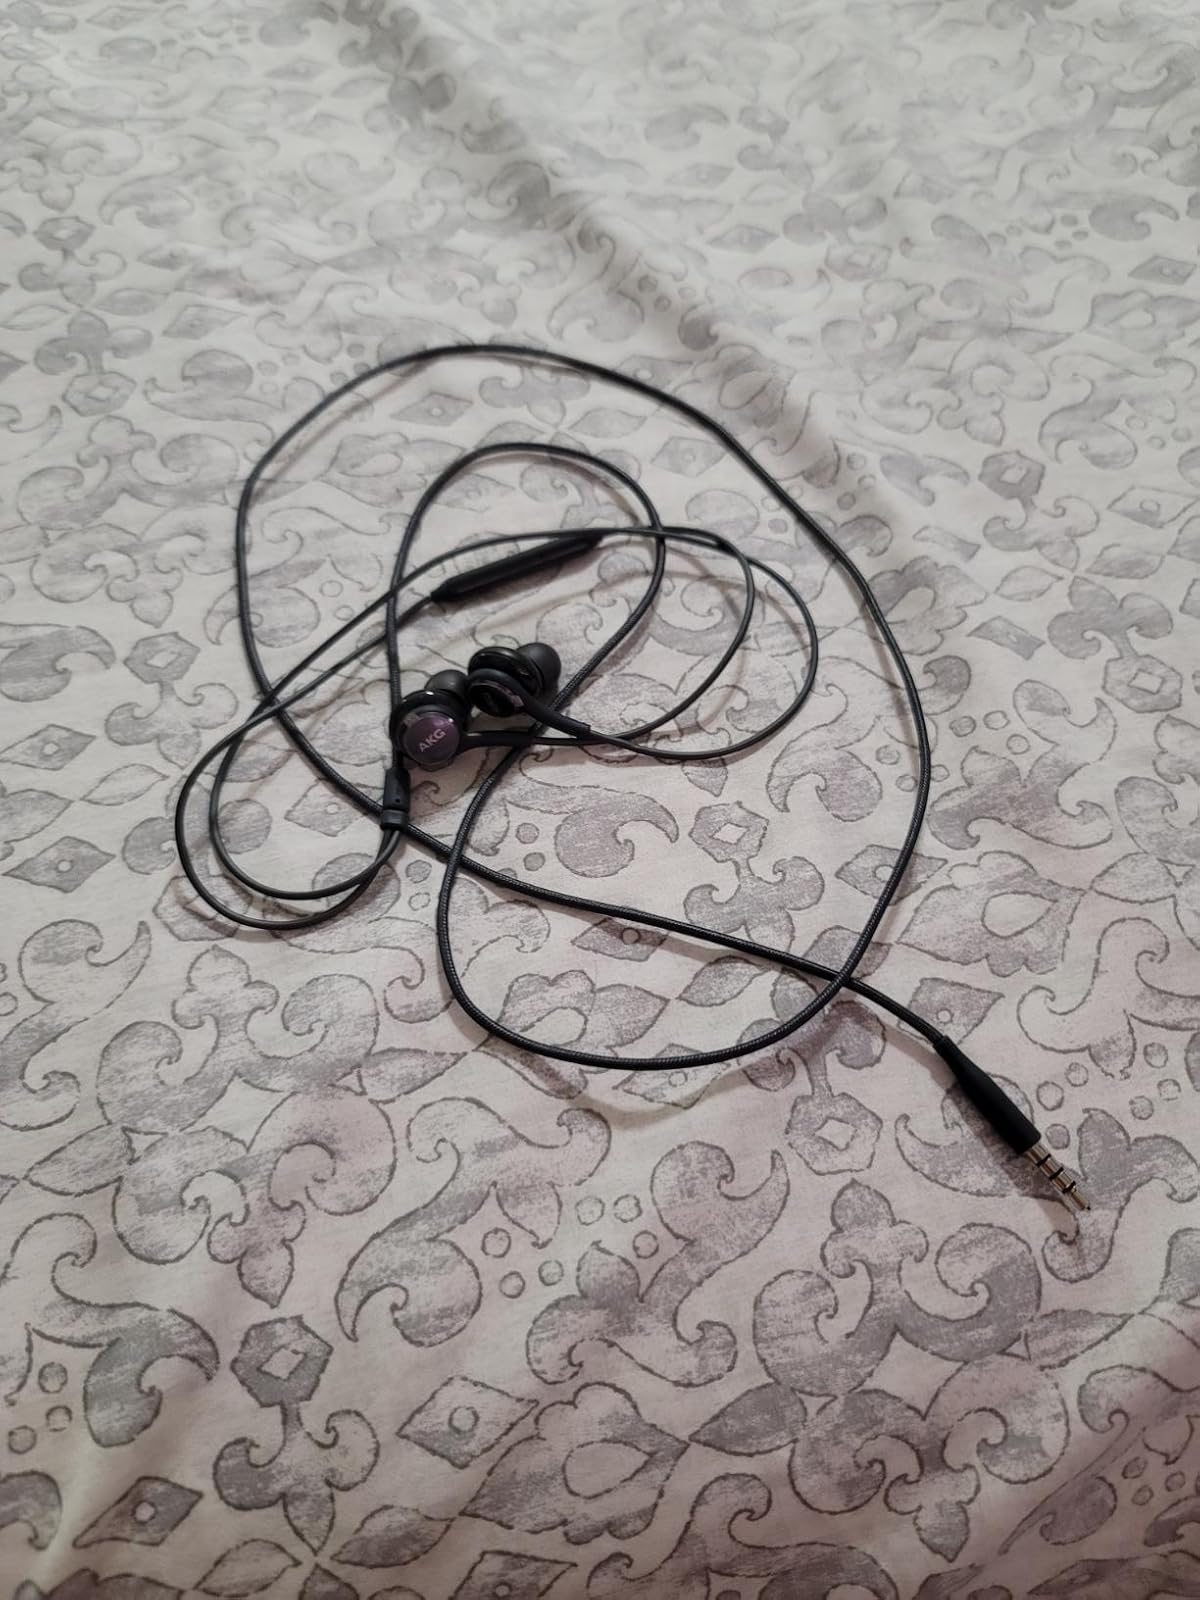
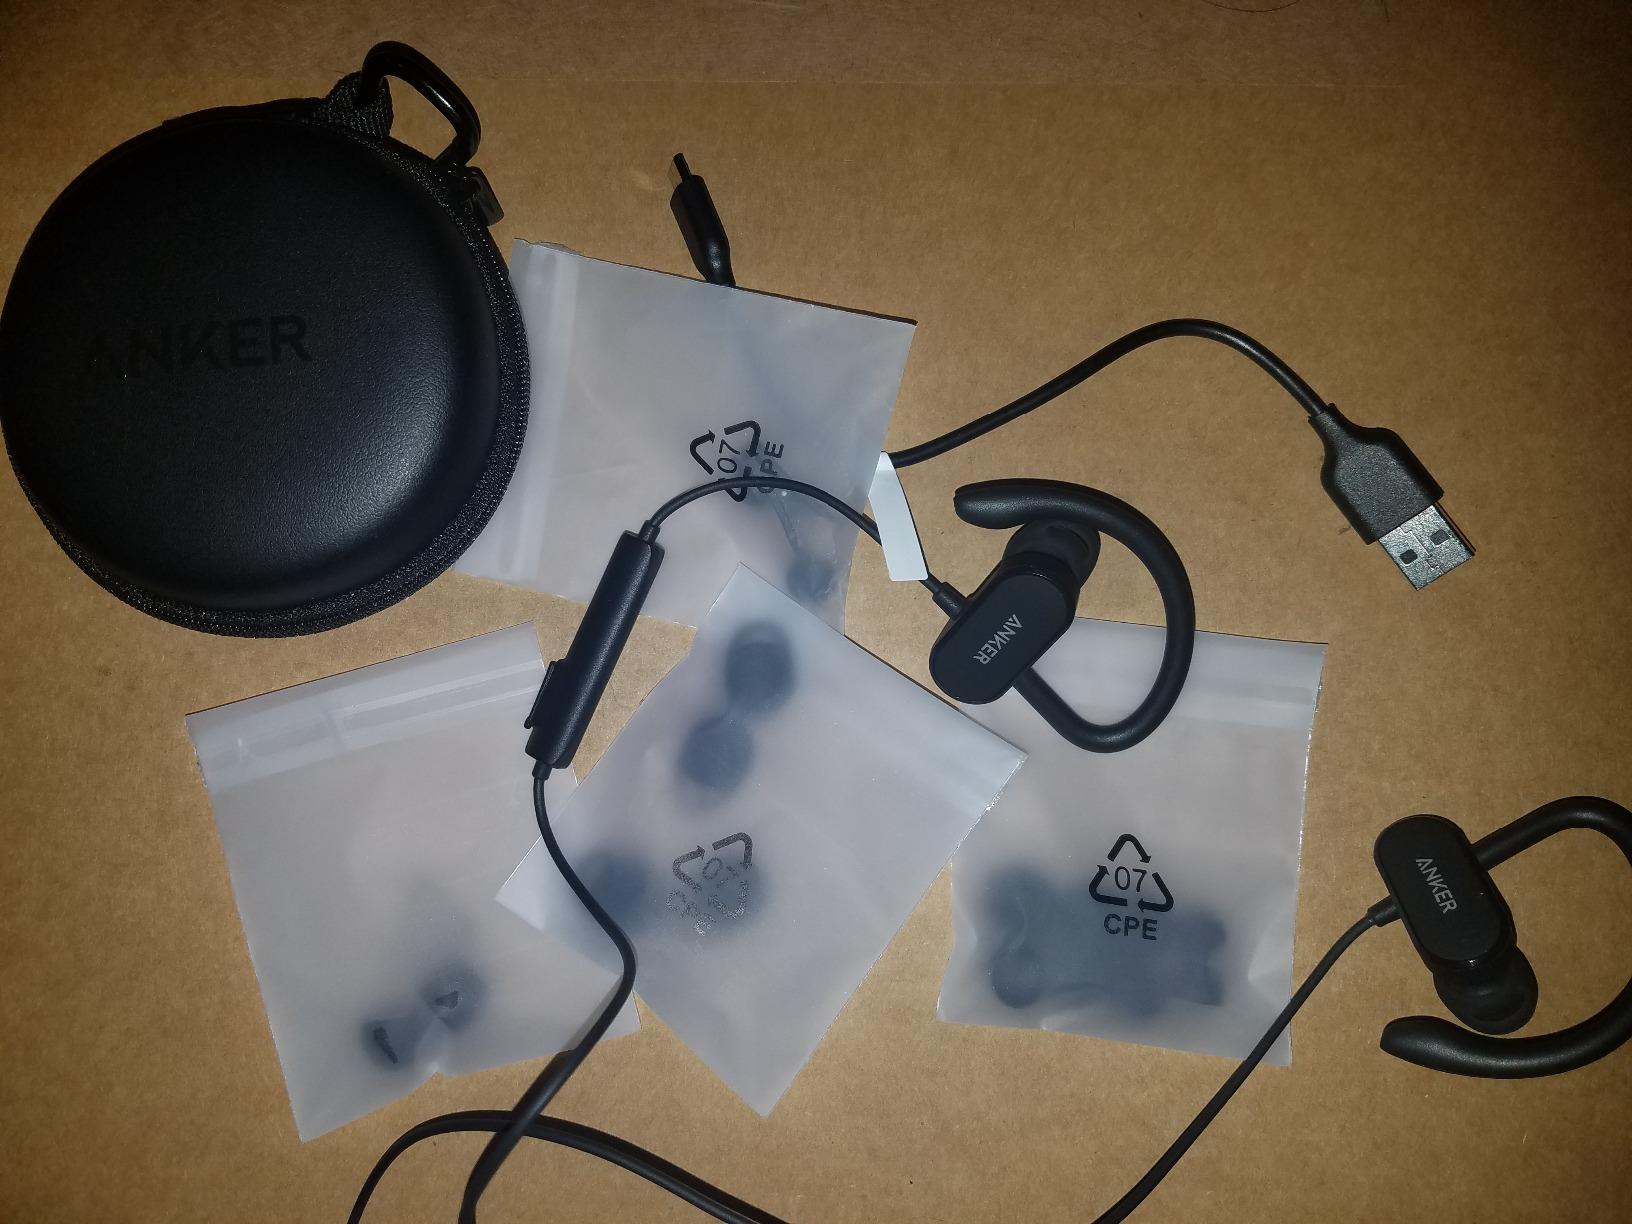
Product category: headphones
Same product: no